Januarius

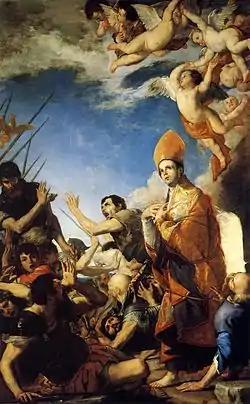
Ribera, "Saint Januarius Emerges Unscathed from the Furnace", Naples Cathedral

According to various hagiographies, Januarius was born in Benevento to a rich patrician family that traced its descent to the Caudini tribe of the Samnites. At a young age of 15, he became local priest of his parish in Benevento, which at the time had only a small Christian community. When Januarius was 20, he became Bishop of Naples and befriended Juliana of Nicomedia and Sossius whom he met during his studies for the priesthood. During the -year-long persecution of Christians by Emperor Diocletian, he hid some of his fellow Christians and prevented them from being caught. But while visiting Sossius in jail, he too was arrested. He and his colleagues were condemned to be thrown to wild bears in the Flavian Amphitheater at Pozzuoli, but the sentence was changed due to fear of public disturbance, and they were instead beheaded at the Solfatara crater near Pozzuoli. Other legends state either that the wild beasts refused to eat him, or that he was thrown into a furnace but came out unscathed.